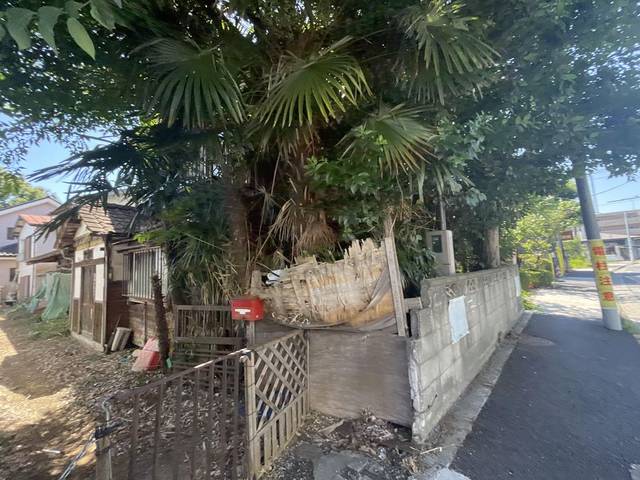
Region: Japan
Coordinates: 35.657, 139.534